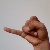
The image shows a hand gesture representing the letter 'J' in Indian Sign Language.